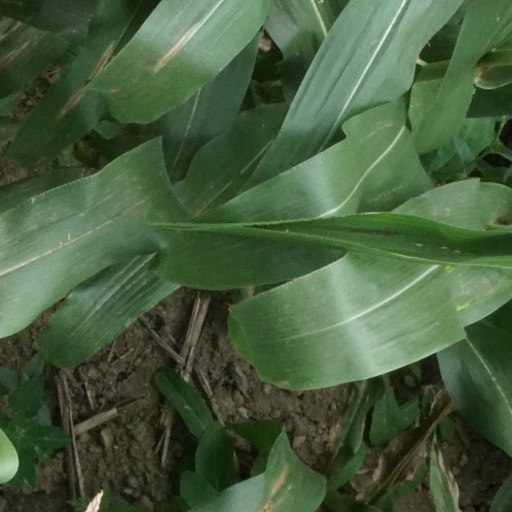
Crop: maize; corn